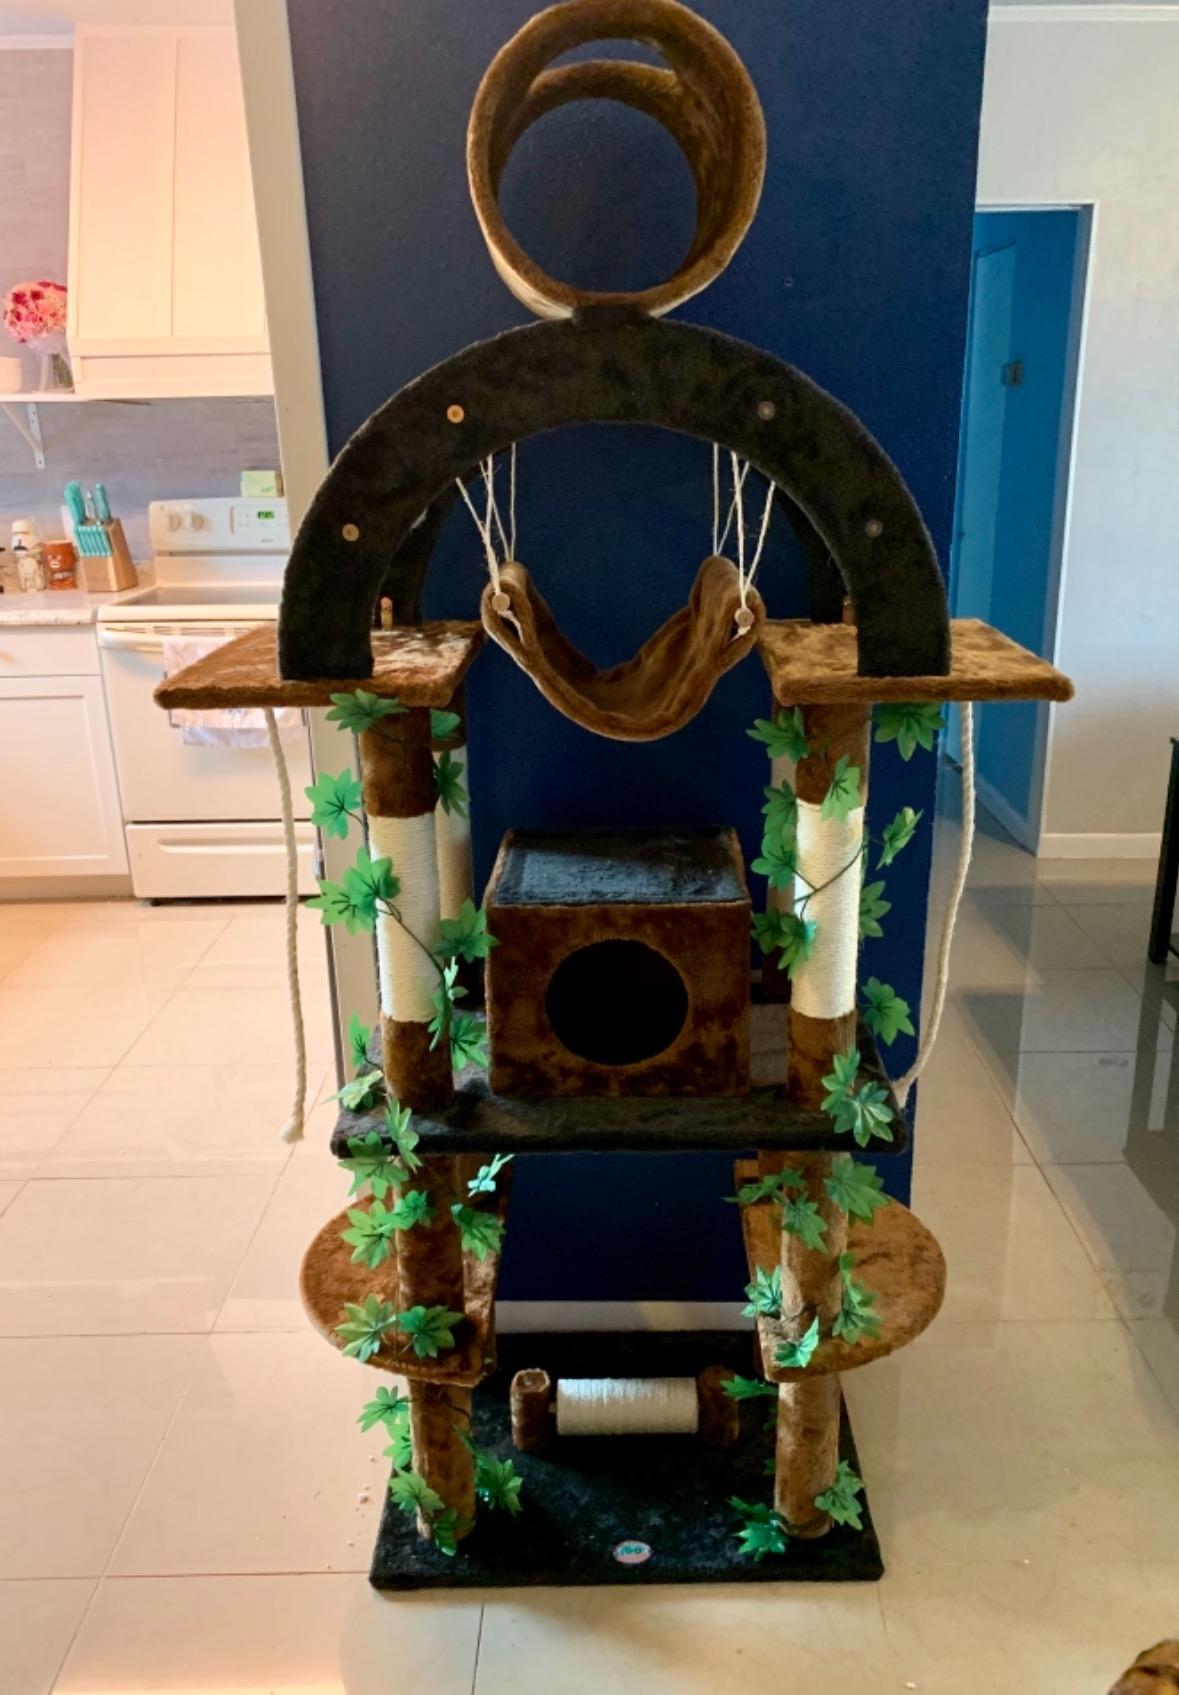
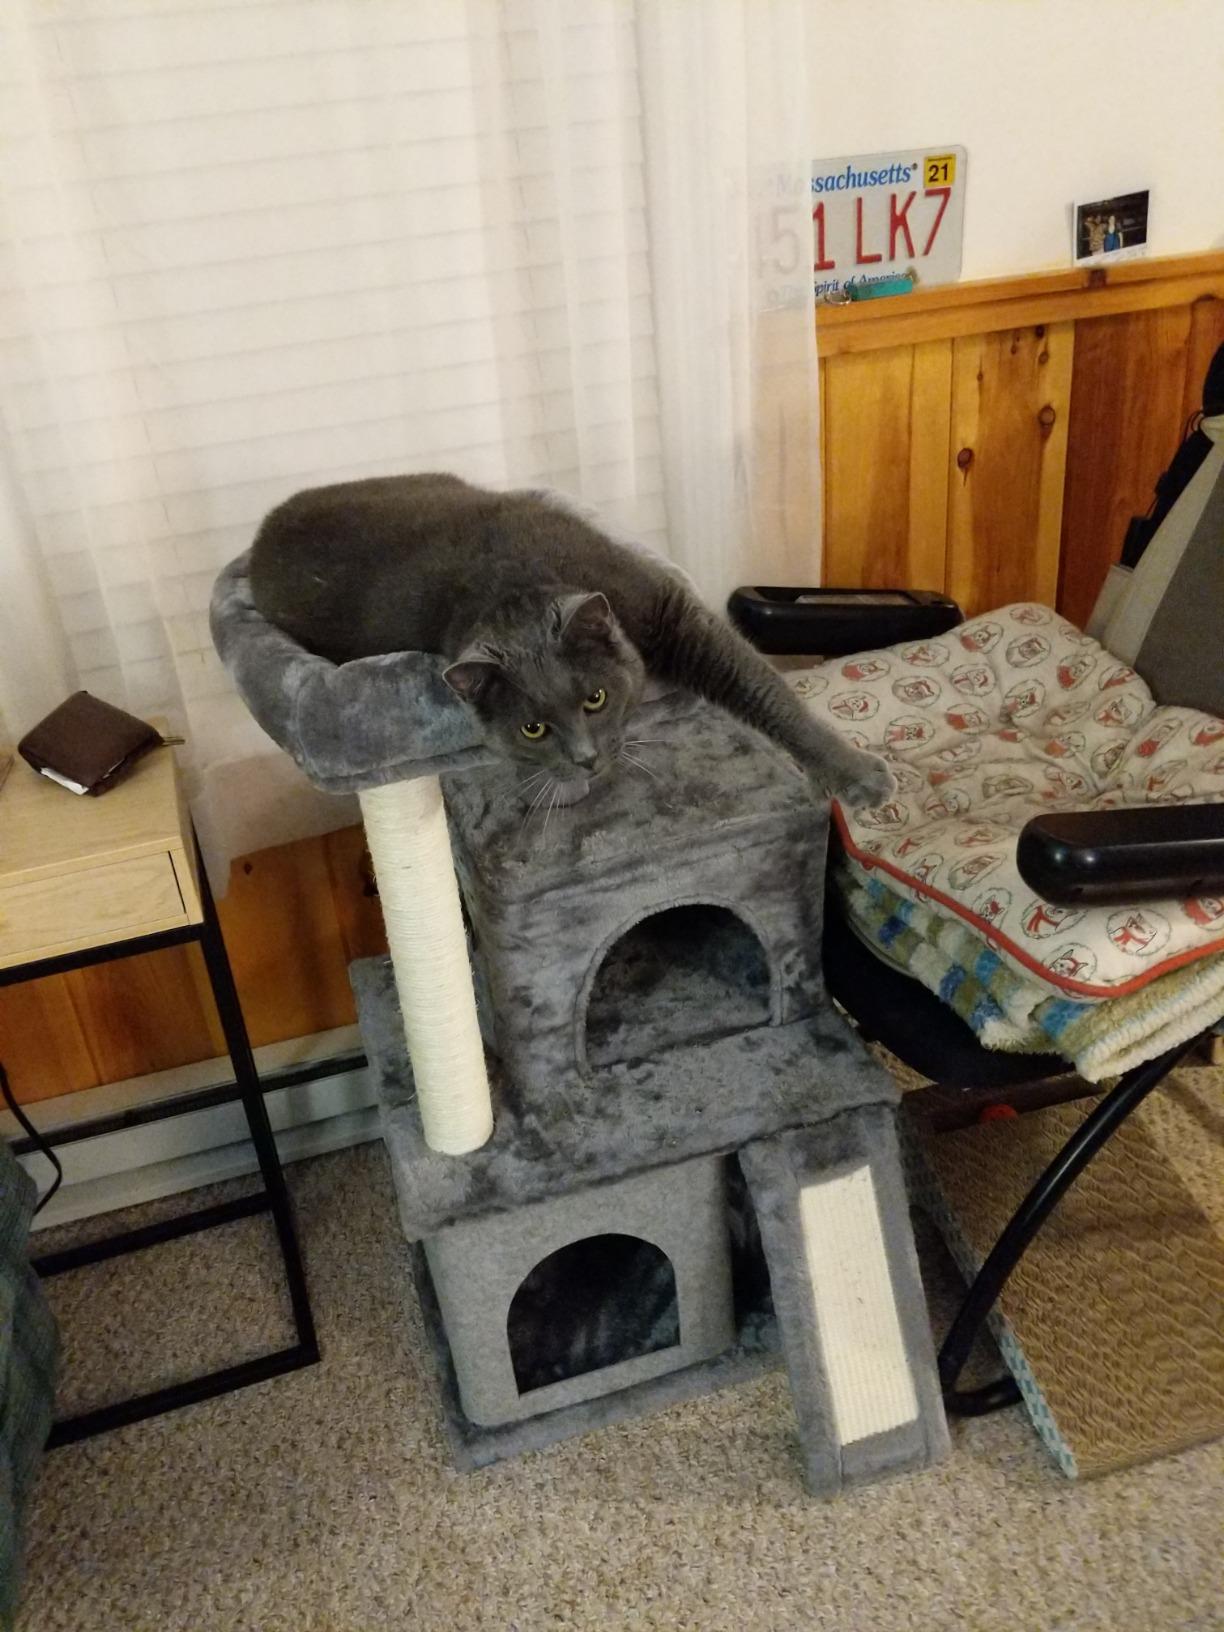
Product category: items_cat tree
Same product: no